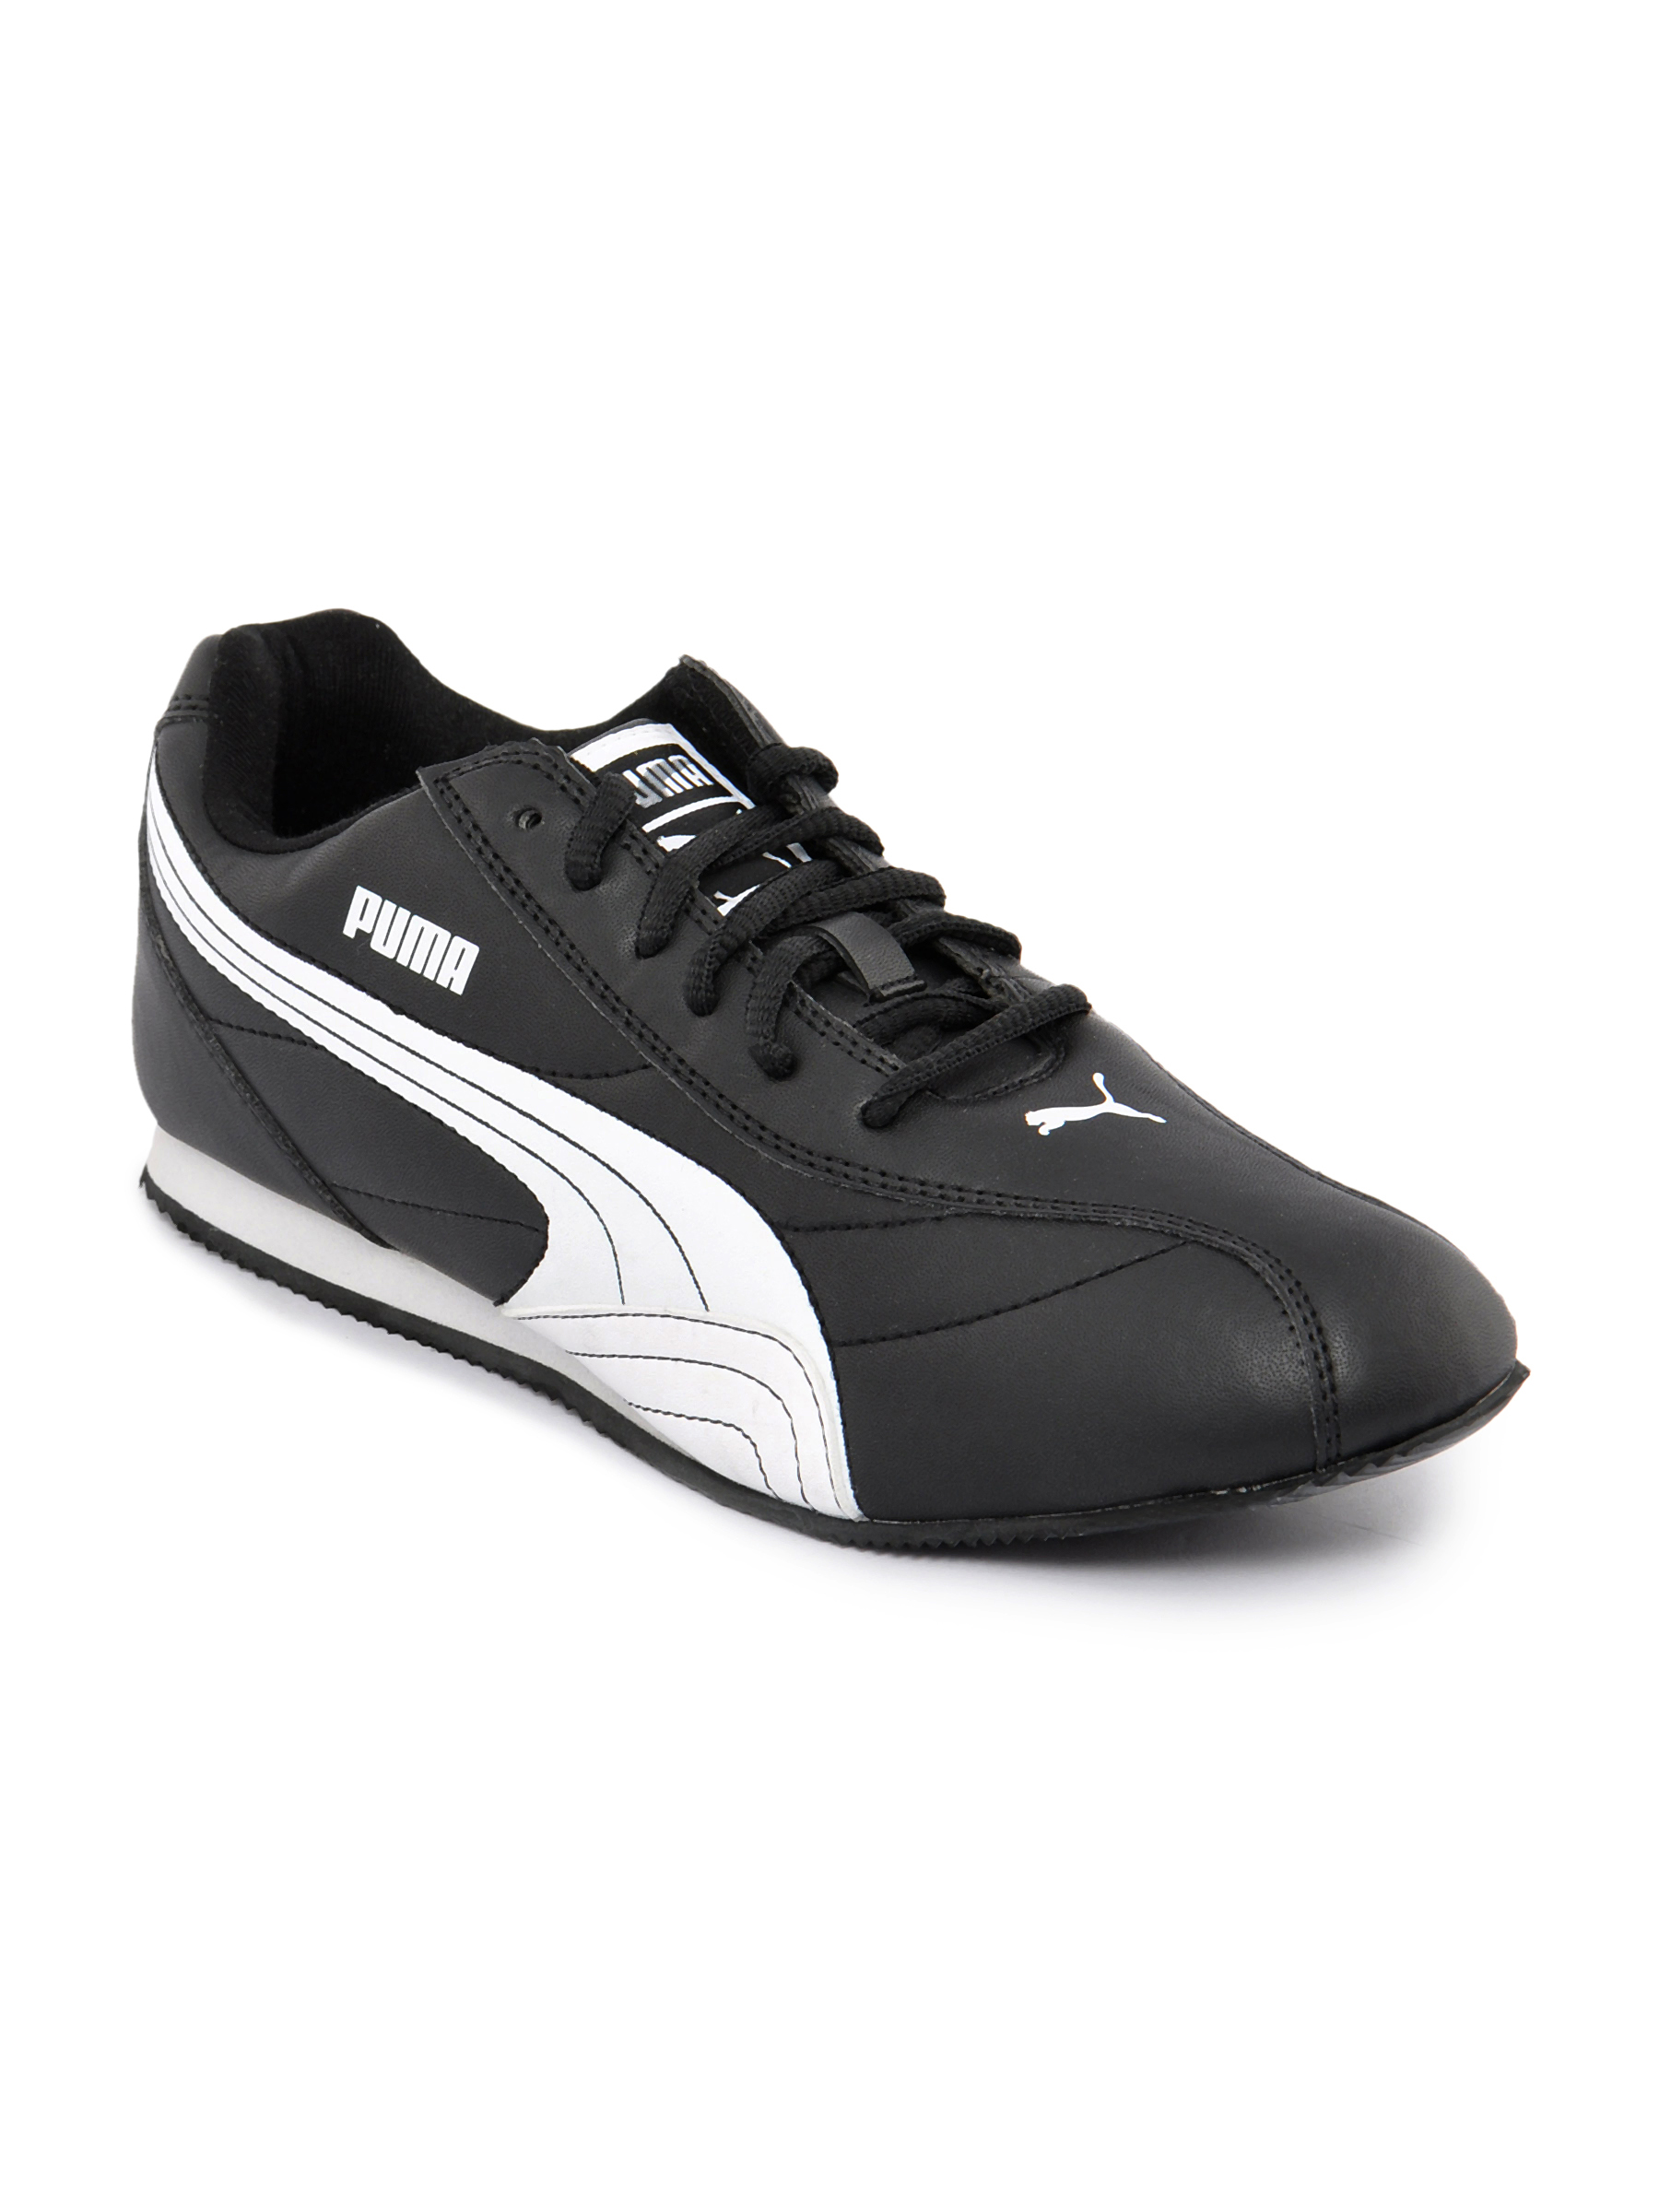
Puma Men Wirko Black Sports Shoe
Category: Footwear / Shoes / Sports Shoes
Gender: Men
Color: Black
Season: Fall 2011
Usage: Sports